2010 Dhaka fire

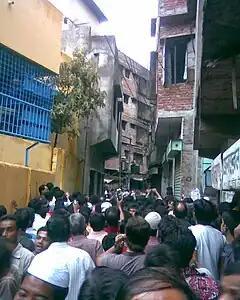
A crowd of people day after the fire. The burnt buildings are in the centre.

The 2010 Dhaka fire was a fire in the city of Dhaka, Bangladesh, on 3 June 2010, that killed at least 124 people (117 on spot, others later in hospital). The fire occurred in the Nimtali area of Old Dhaka.